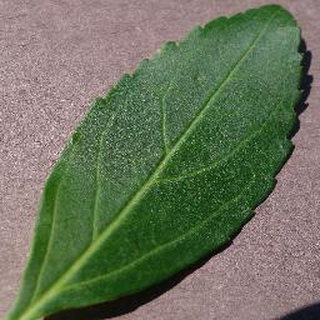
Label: healthy_cherry